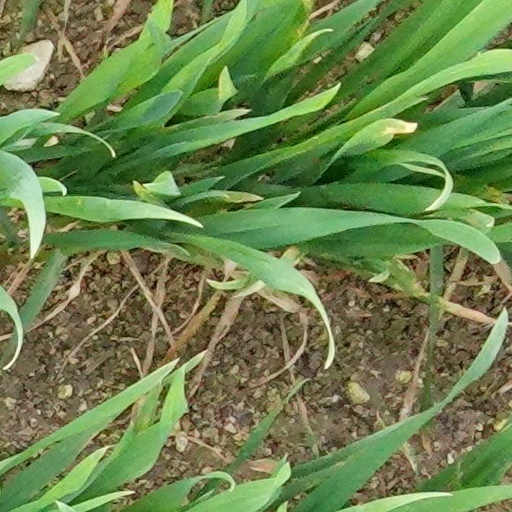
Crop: wheat